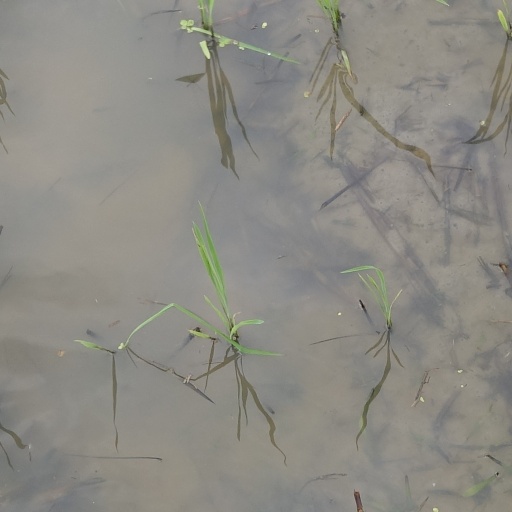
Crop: rice